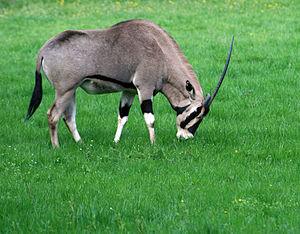
Voici la liste de quelques artiodactyles par population.